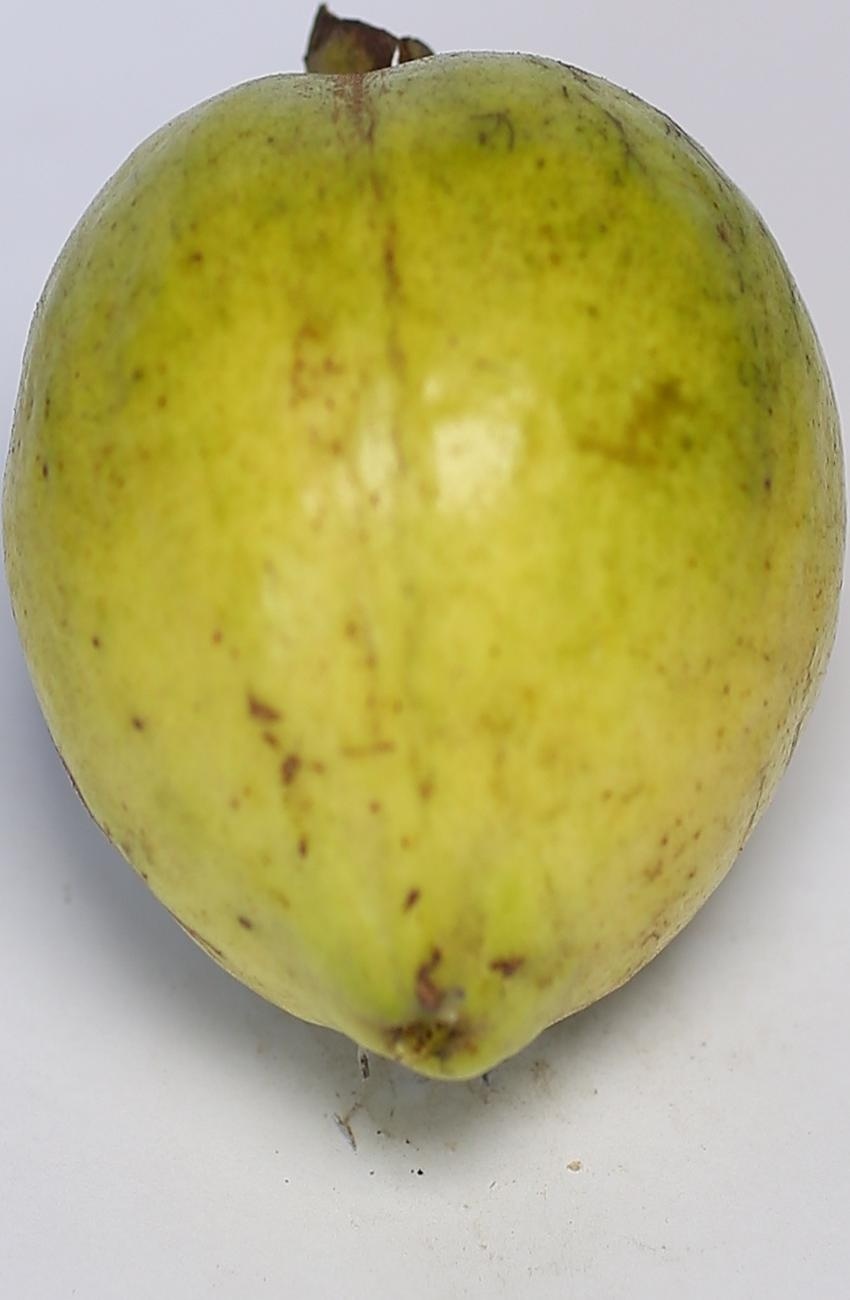
Maturity: green
Variety: riyali